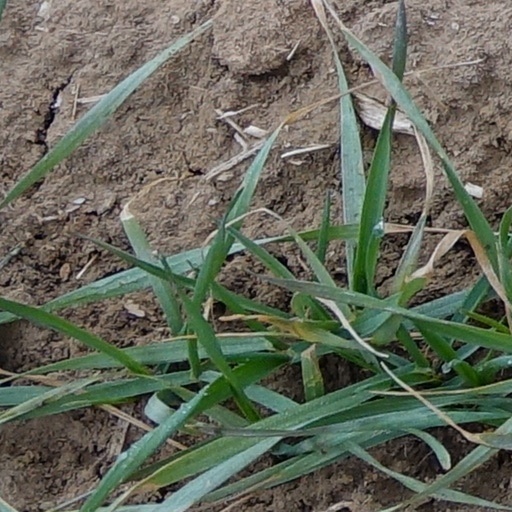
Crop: wheat